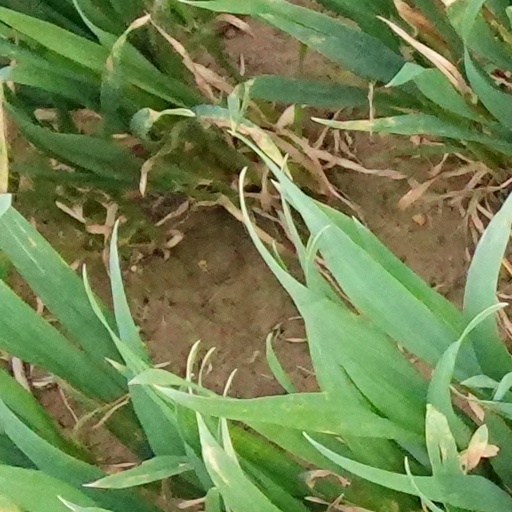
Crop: wheat